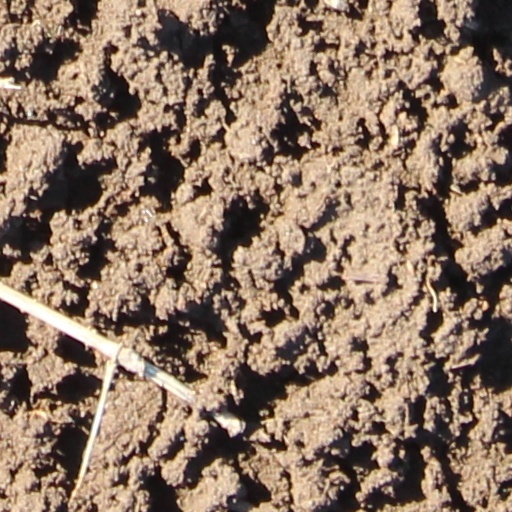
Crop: wheat